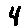
Label: 4